Jim McCormick (pitcher)

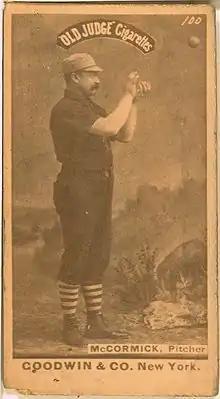
McCormick in 1887

James McCormick (3 November 1856 – 10 March 1918) was a Scottish right-handed pitcher in Major League Baseball. A native of Glasgow (he was actually born outside the Glasgow boundary, in Thornliebank, Renfrewshire), he was the first ballplayer born in Scotland to appear in a major league game.